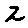
Label: 2